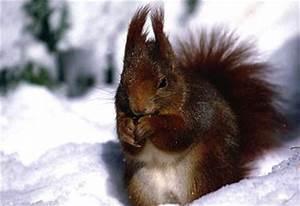
squirrel